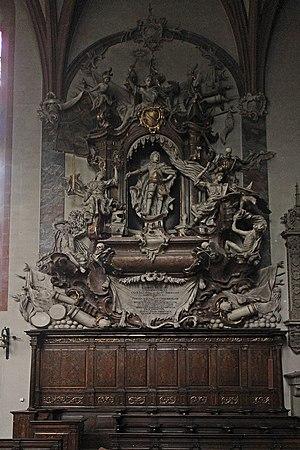
Epitaph Louis-Guillaume de Bade-Bade à Stiftskirche Baden-Baden.